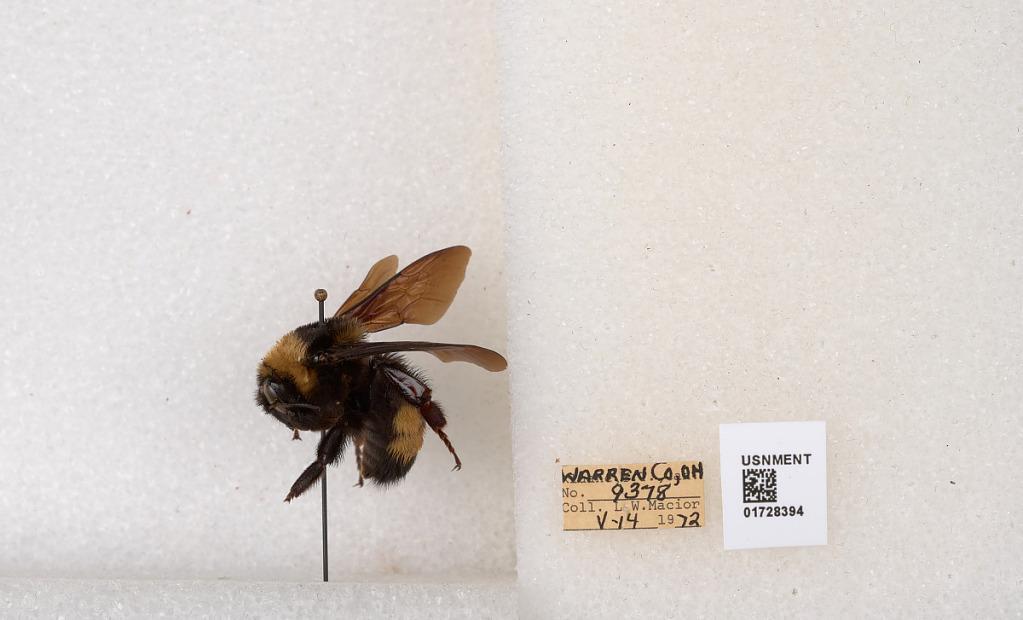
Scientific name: Bombus (Bombus) nevadensis auricormus
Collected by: L. Macior
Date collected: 1972-5-14
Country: United States
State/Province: Ohio
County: Warren
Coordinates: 39.4276, -84.1668